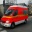
Label: ambulance